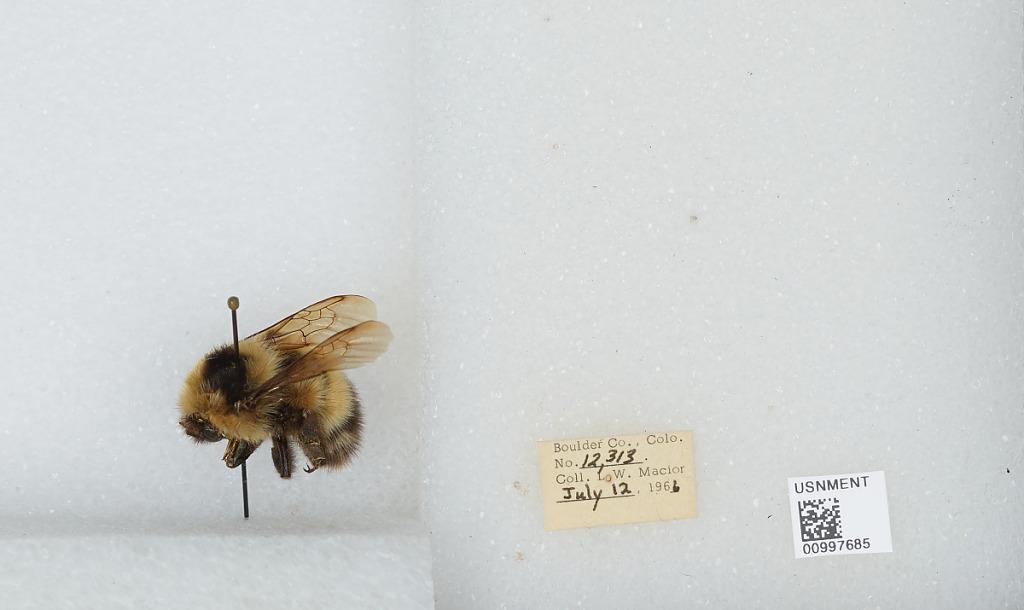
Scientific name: Bombus (Alpinobombus) balteatus Dahlbom
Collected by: L. Macior
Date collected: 1966-7-12
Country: United States
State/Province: Colorado
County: Boulder
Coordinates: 40.0275, -105.252